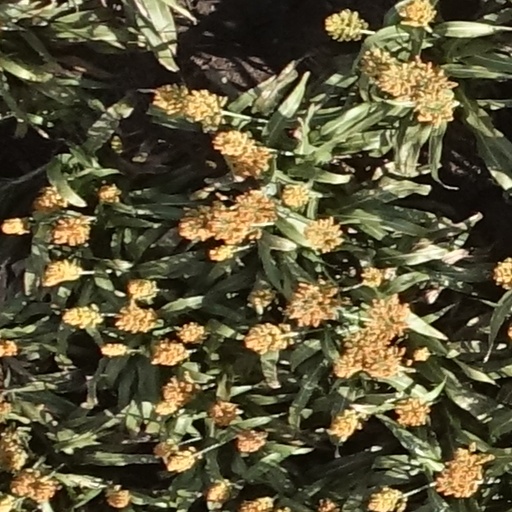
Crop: sorghum